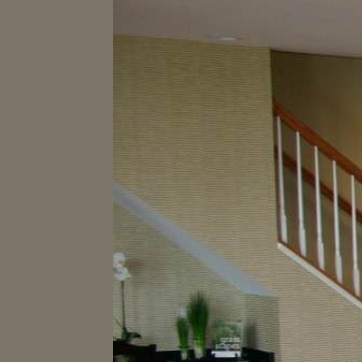
Material: tile